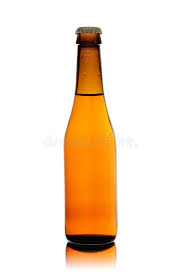
Label: glass